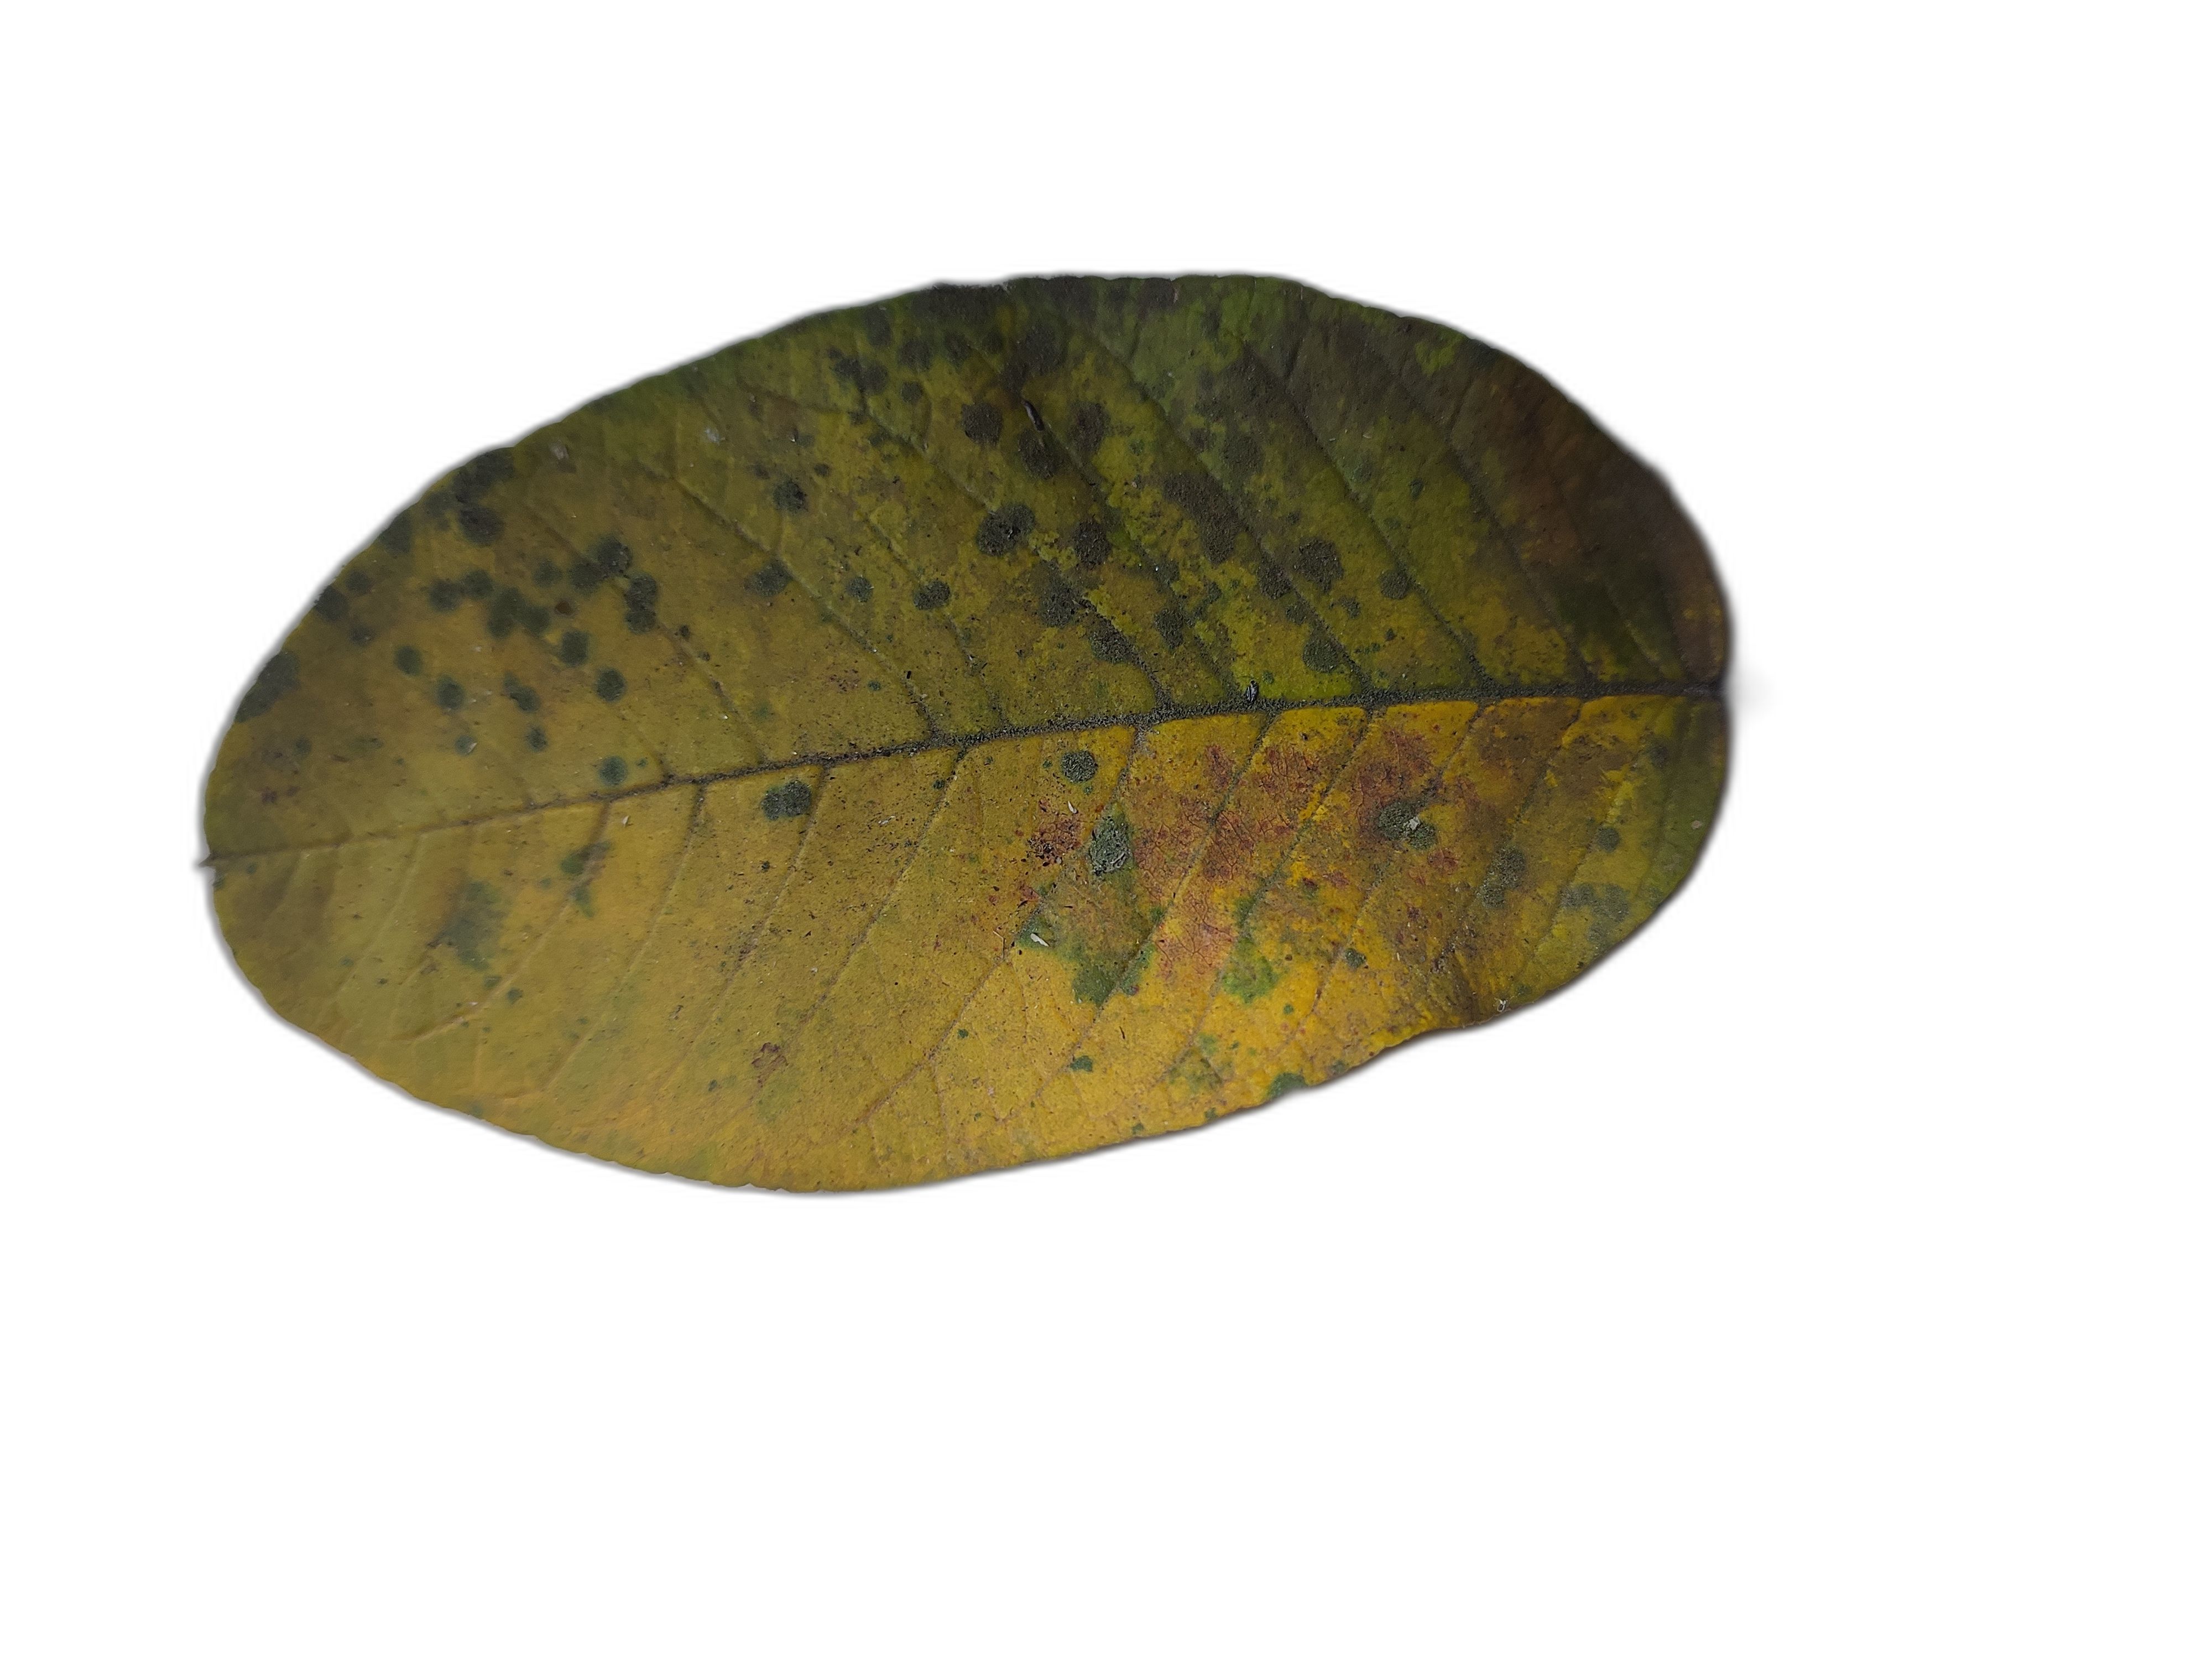
Plant part: leaf
Disease: Rust